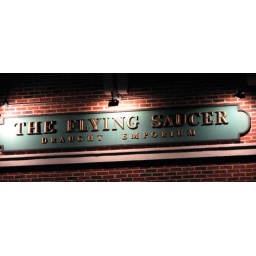
This is our home away from home, and probably the coolest bar in the world.